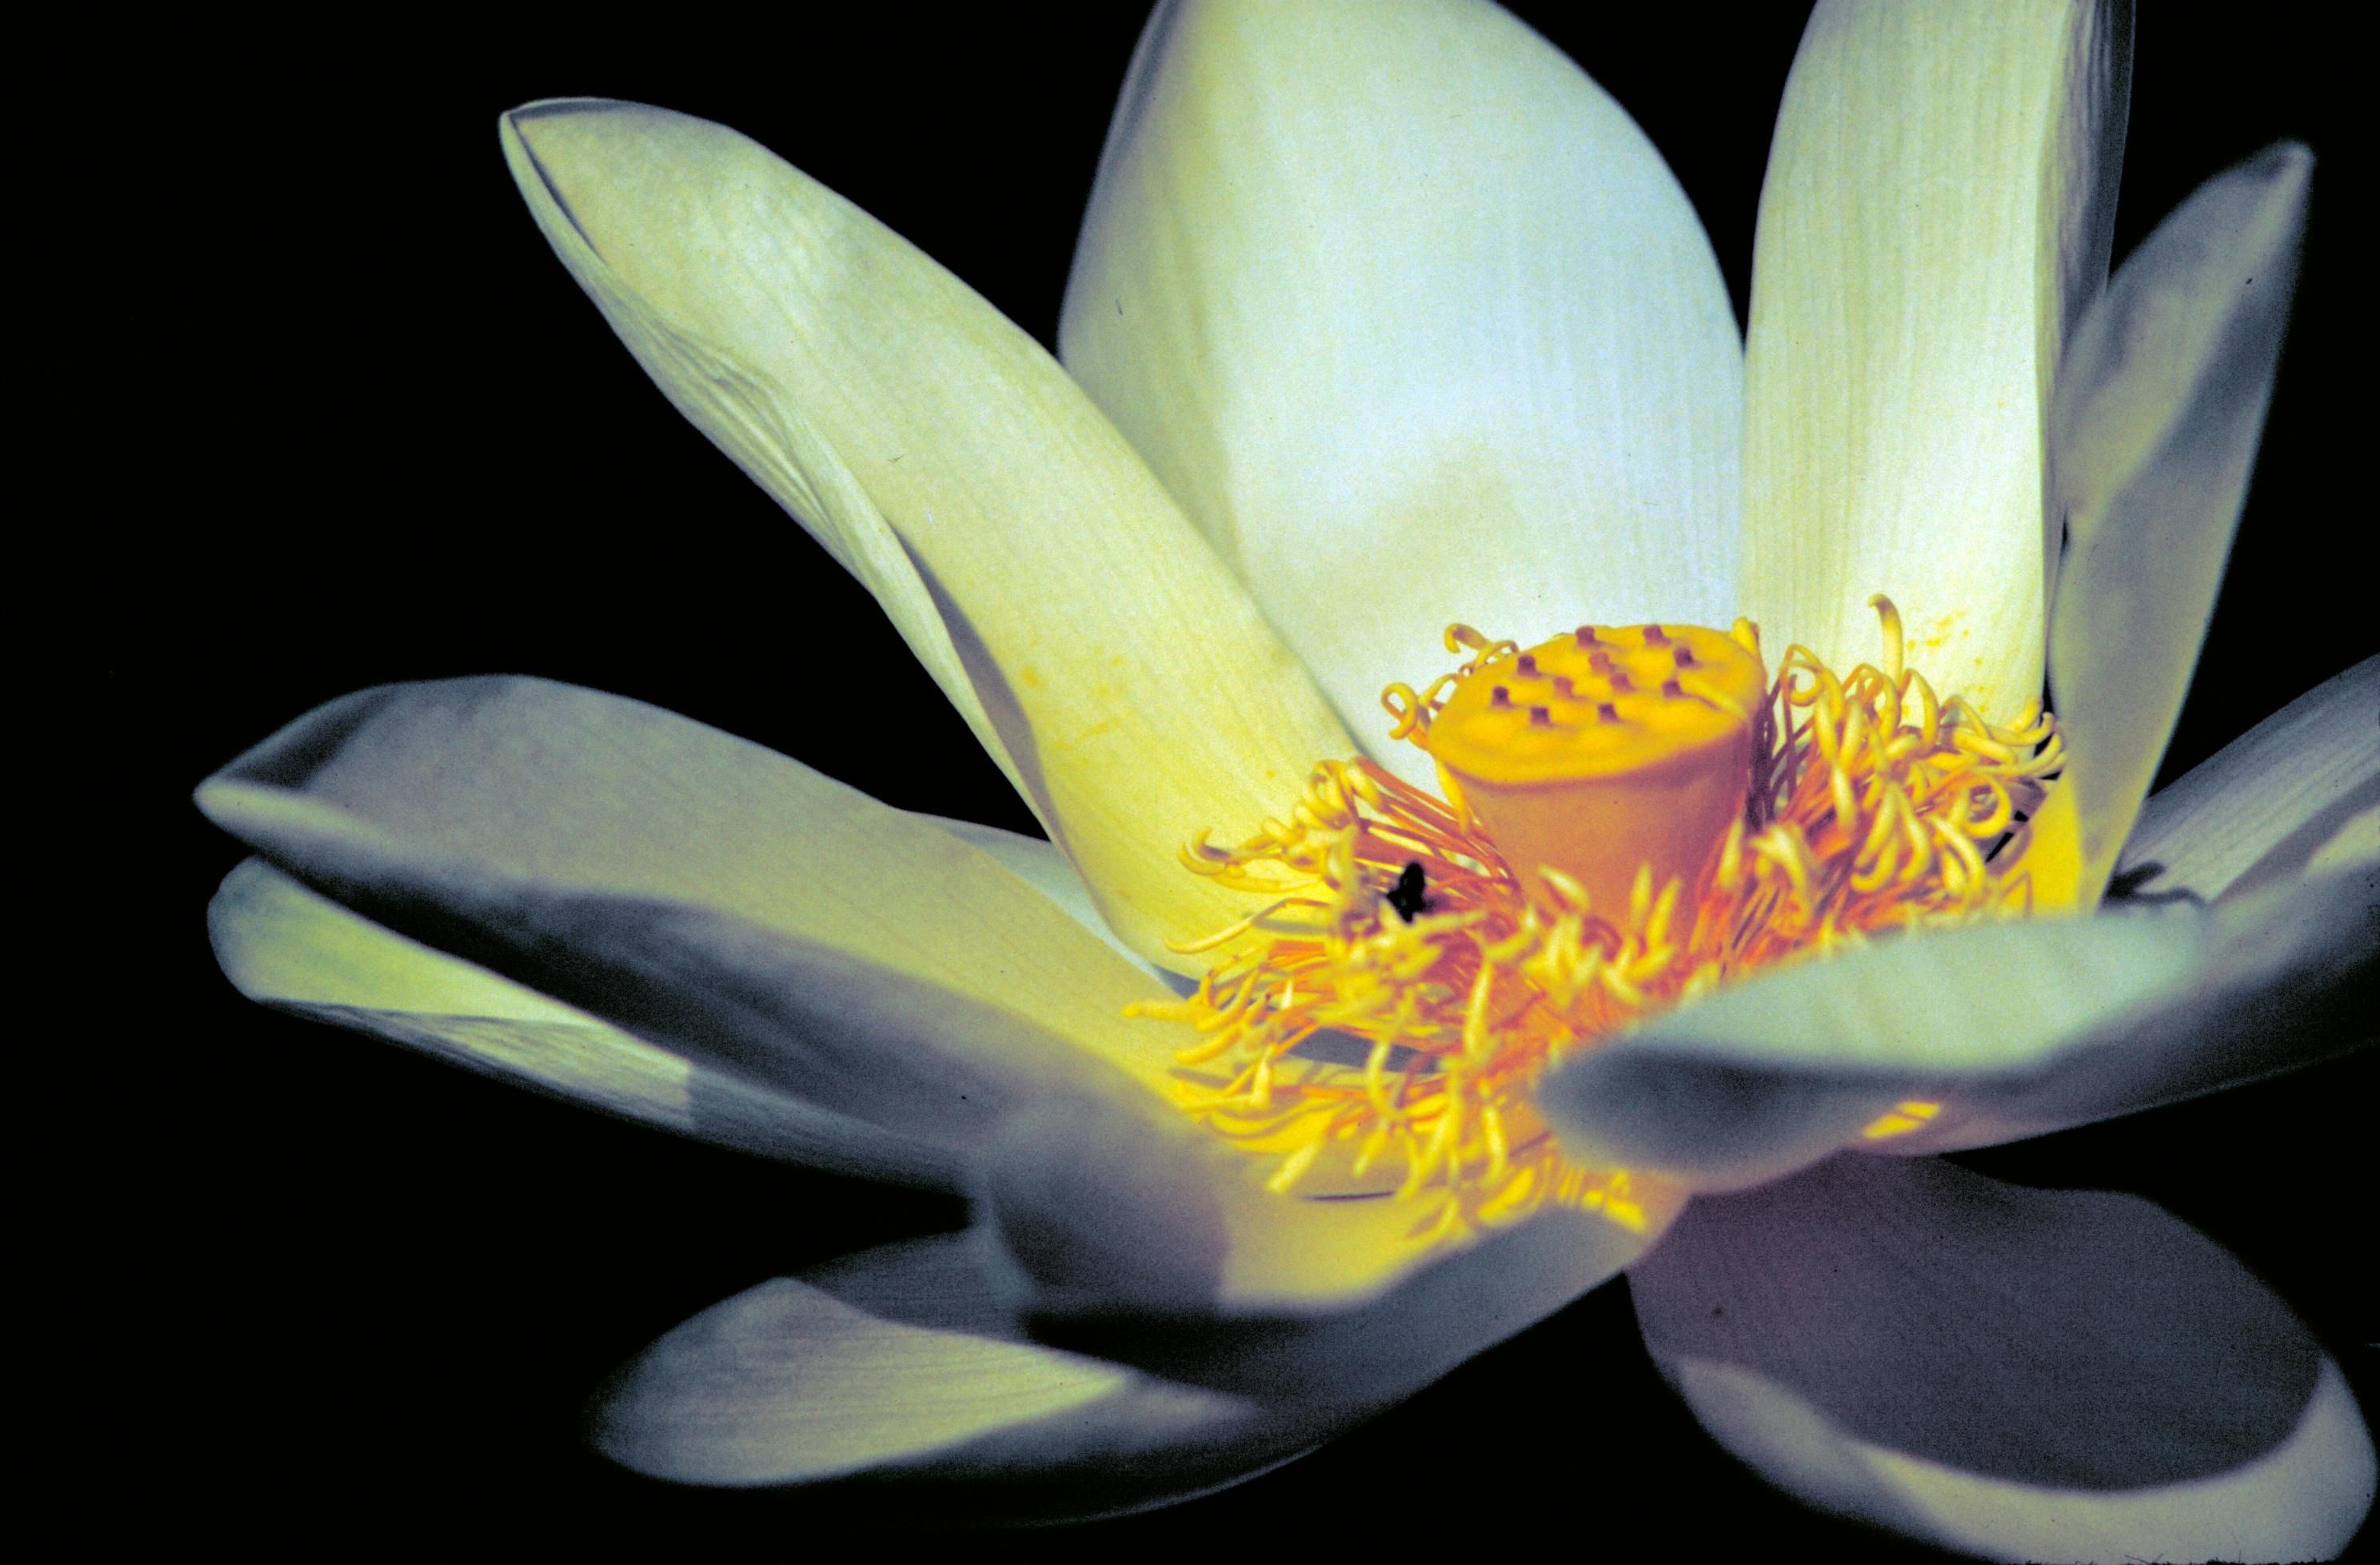
nature, blossom, plant, white, photography, flower, petal, pollen, botany, yellow, sacred lotus, aquatic plant, flora, zen, flowers, close up, lotus, wallpaper, serenity, lily, macro photography, flowering plant, plant stem, land plant, lotus family